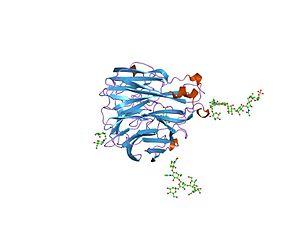
La neuraminidase virale est une neuraminidase présente dans l'enveloppe des virus de la grippe et qui permet aux virions de se détacher de la cellule hôte. Les neuraminidases sont des enzymes qui clivent les résidus d'acide sialique des glycoprotéines et sont indispensables à la réplication virale.